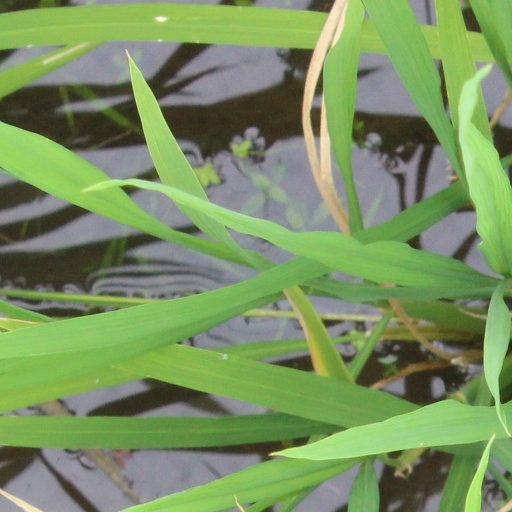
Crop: rice